Metropolitan Church of Art of Jesus the Conductor

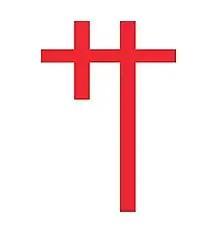
Emblem of the Metropolitan Church of Art of Jesus the Conductor, designed by Satie. It is a Greek cross and Latin cross linked together

Upon founding L'Église Métropolitaine d'Art de Jésus Conducteur, Satie became "Parcier"" et Maître de Chapelle" or Parcener and Master of the chapel, establishing his Abbatial Residence at 6 rue Cortot. He began issuing various edicts and excommunications immediately, condemning all "evildoers speculating on human corruption ... to the hatred of righteous persons," as recognised within the Church as "Christians having claims of an aesthetic order." The general mission of the Metropolitan Church of Art is best summarised in Satie's own words: